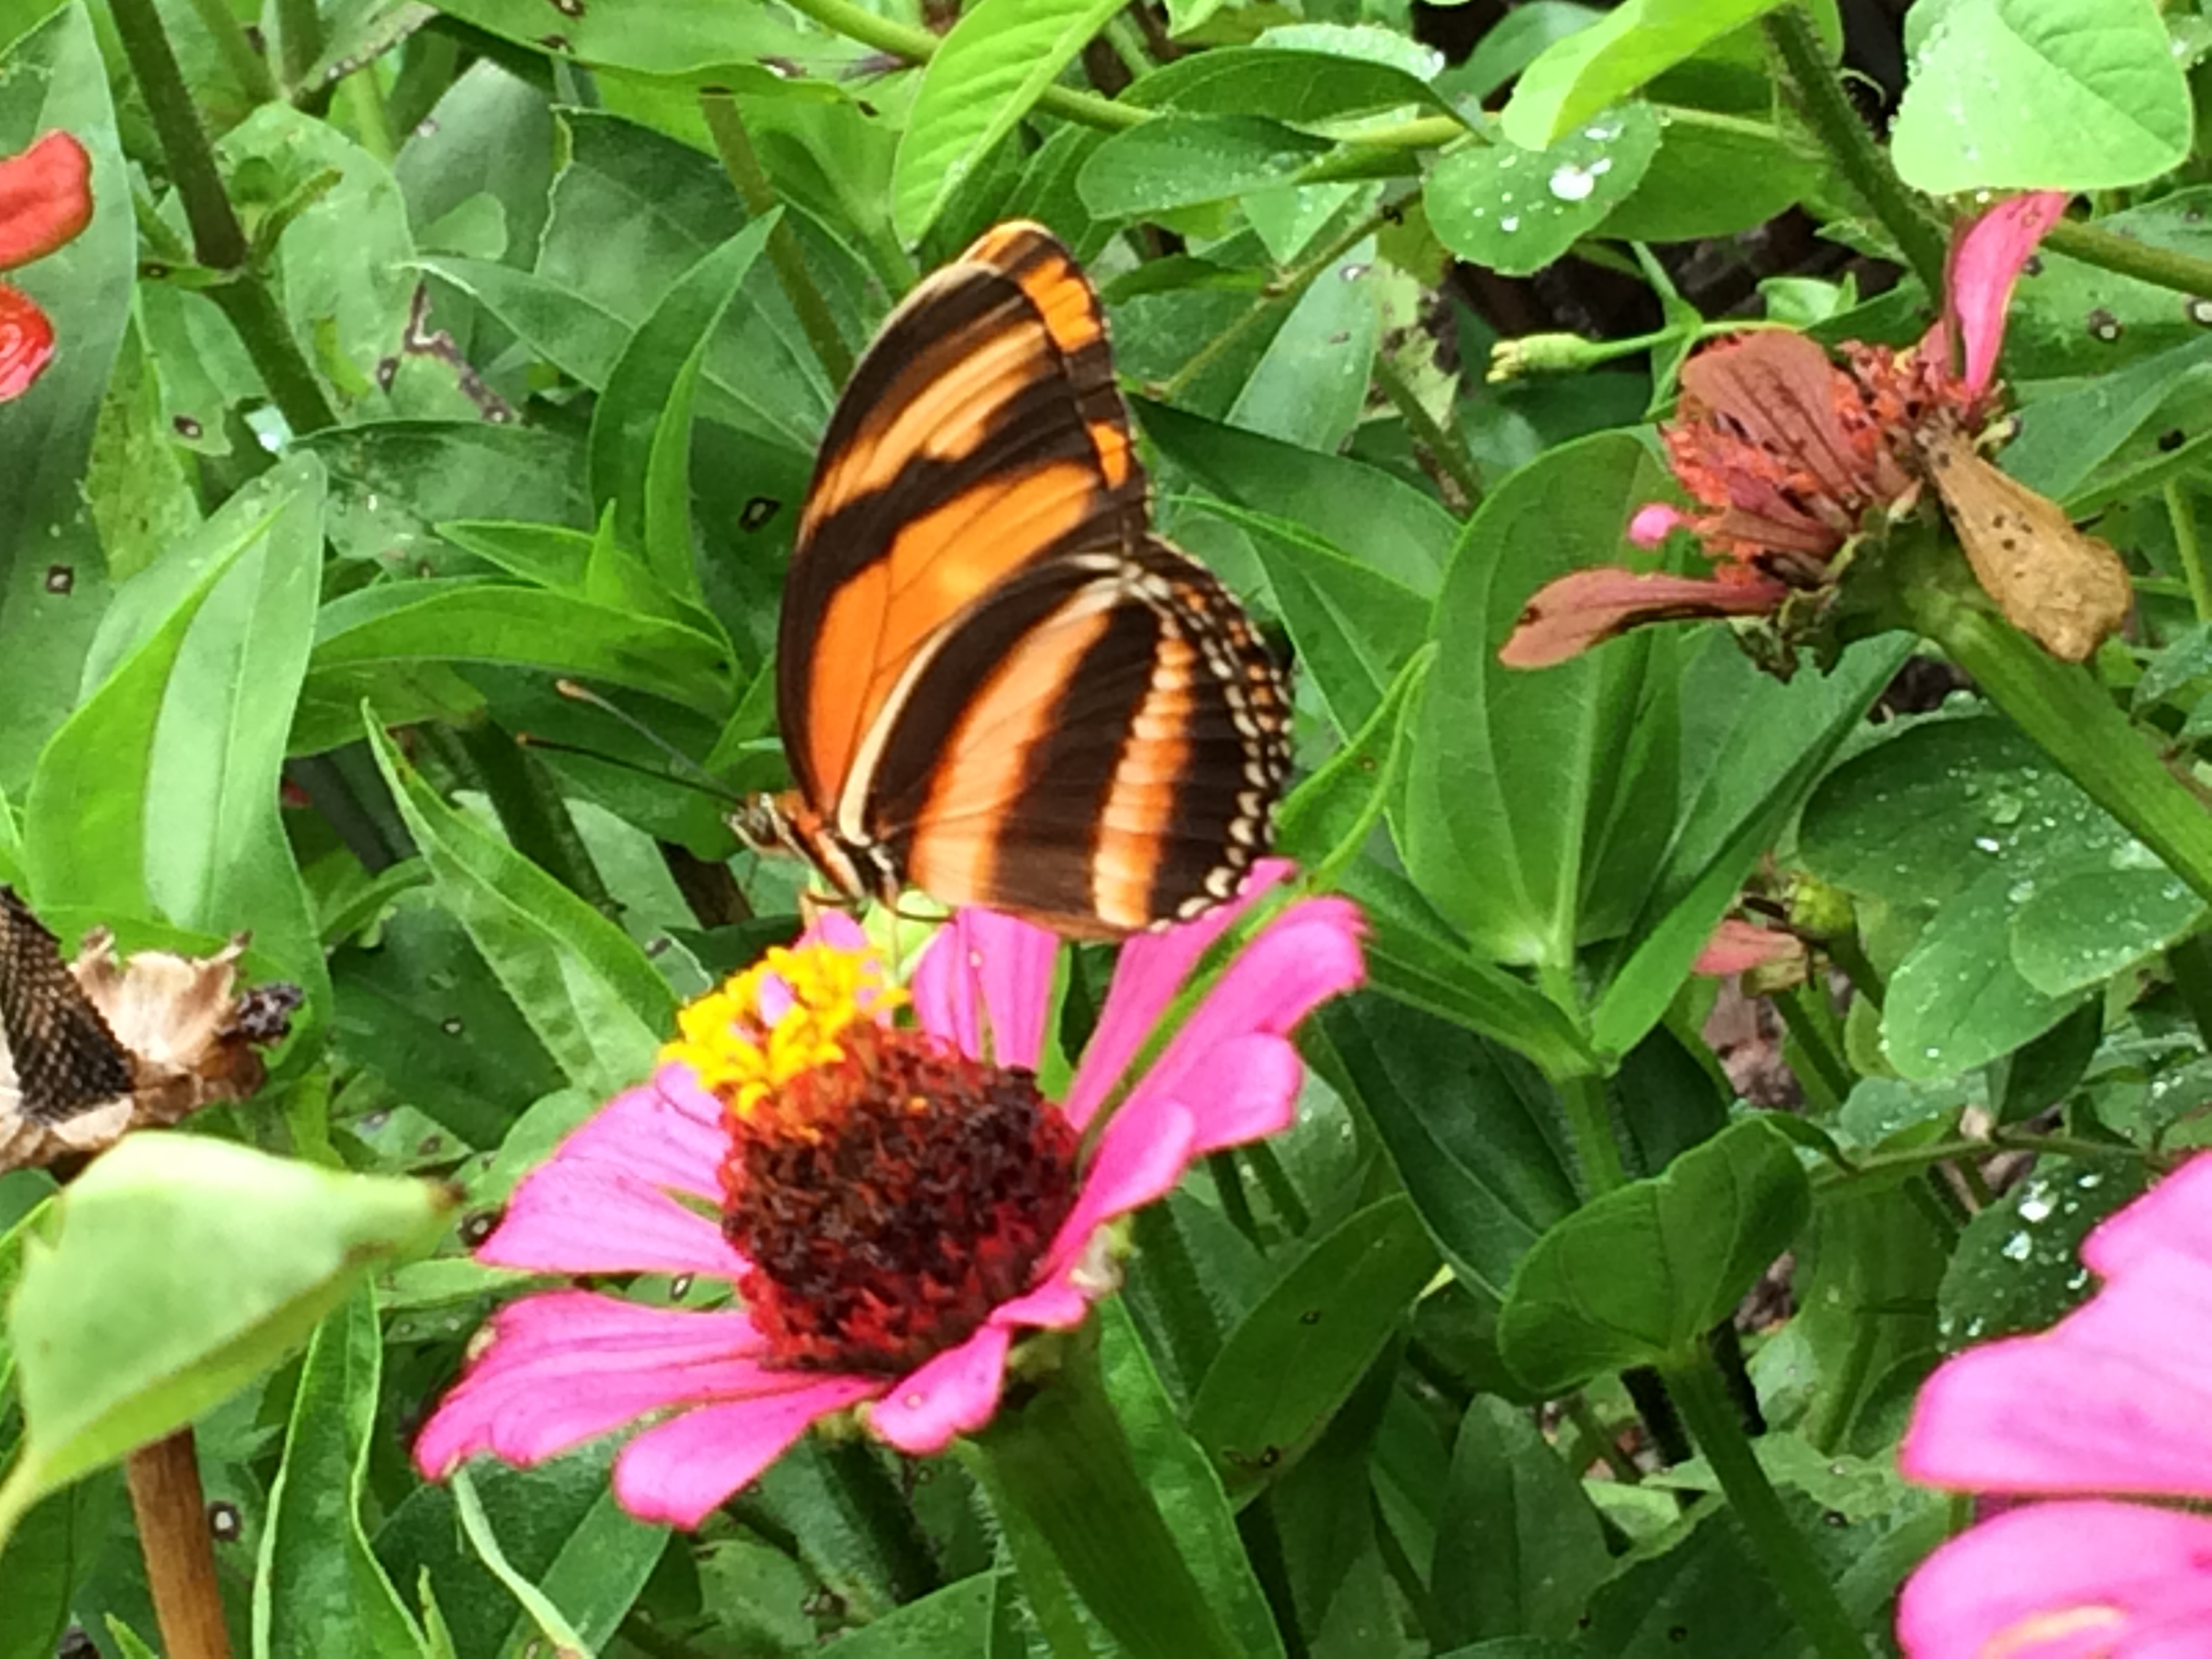
flower, butterfly, Cynthia subgenus, insect, moths and butterflies, pollinator, invertebrate, plant, monarch butterfly, brush footed butterfly, leaf, nectar, organism, flowering plant, coneflower, annual plant, American painted lady, pieridae, wildflower